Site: brandenburg
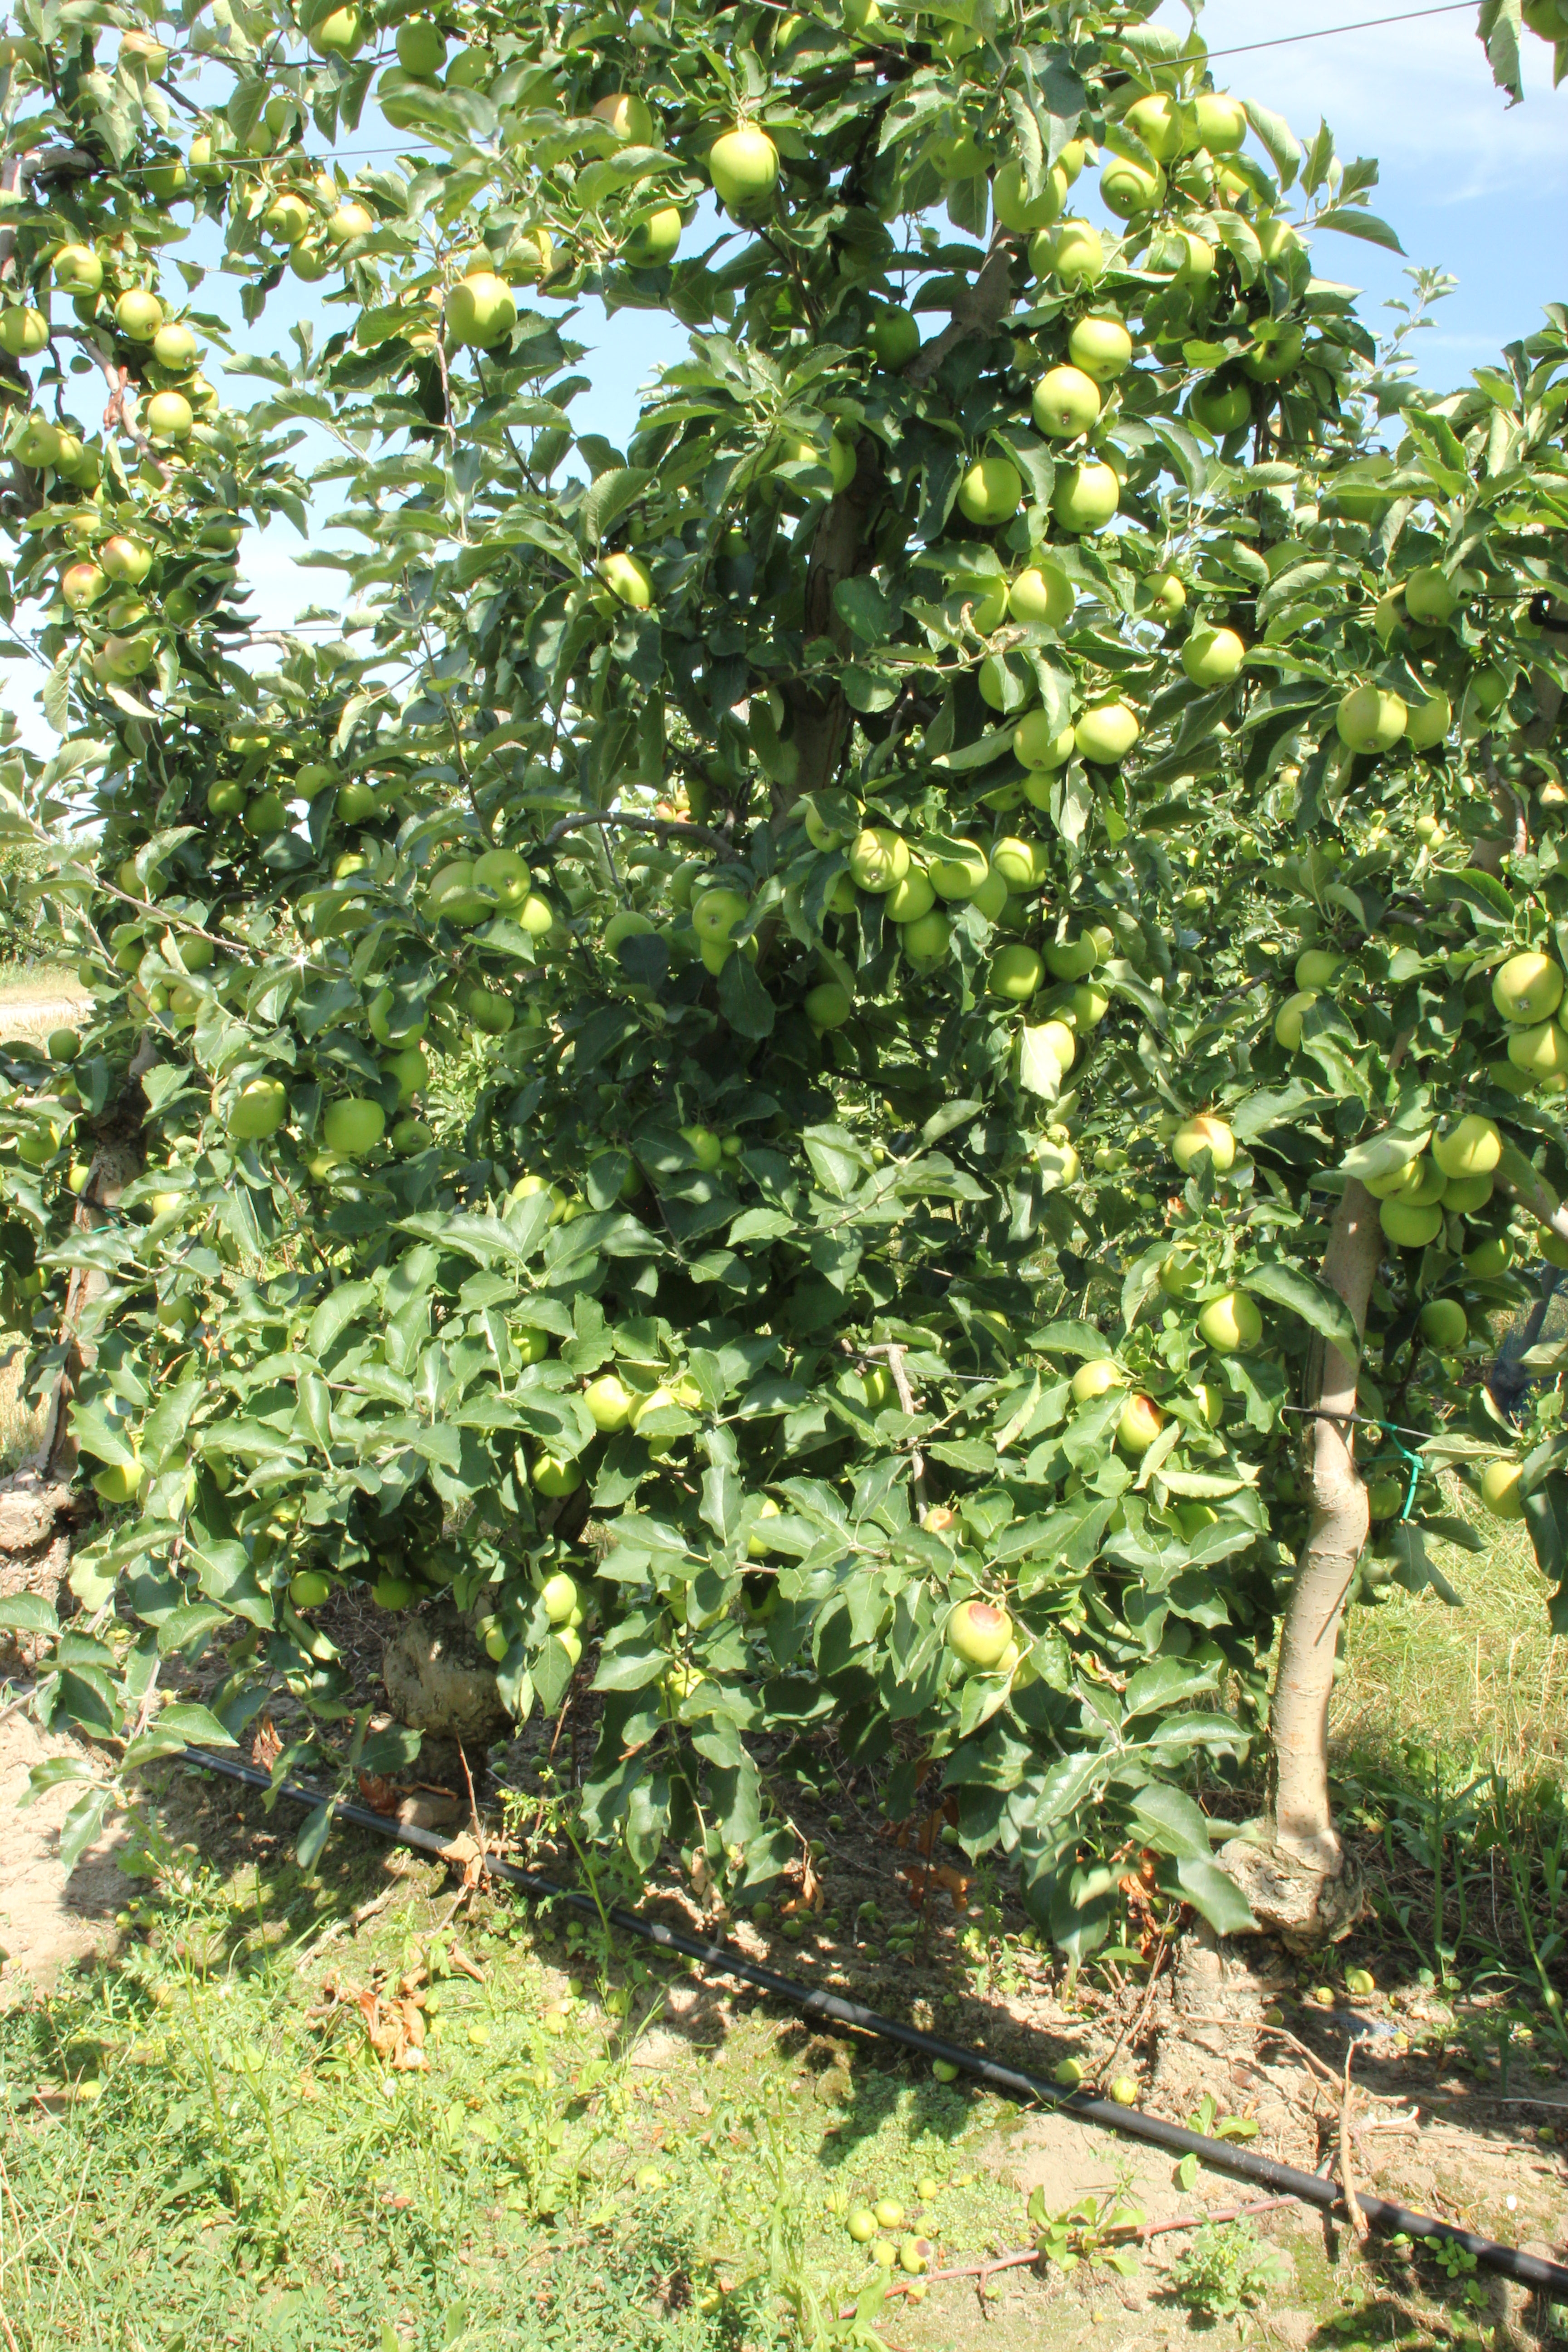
Growth stage (BBCH 77): Development of fruit